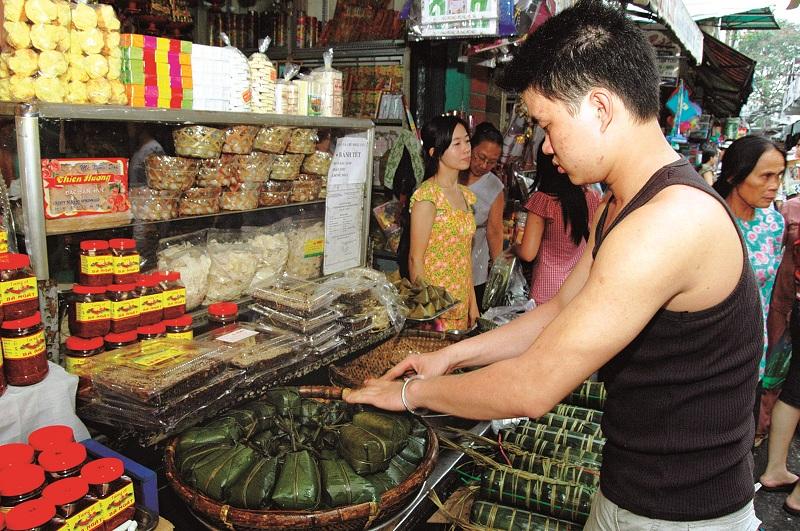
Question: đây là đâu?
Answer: đây là một khu chợ